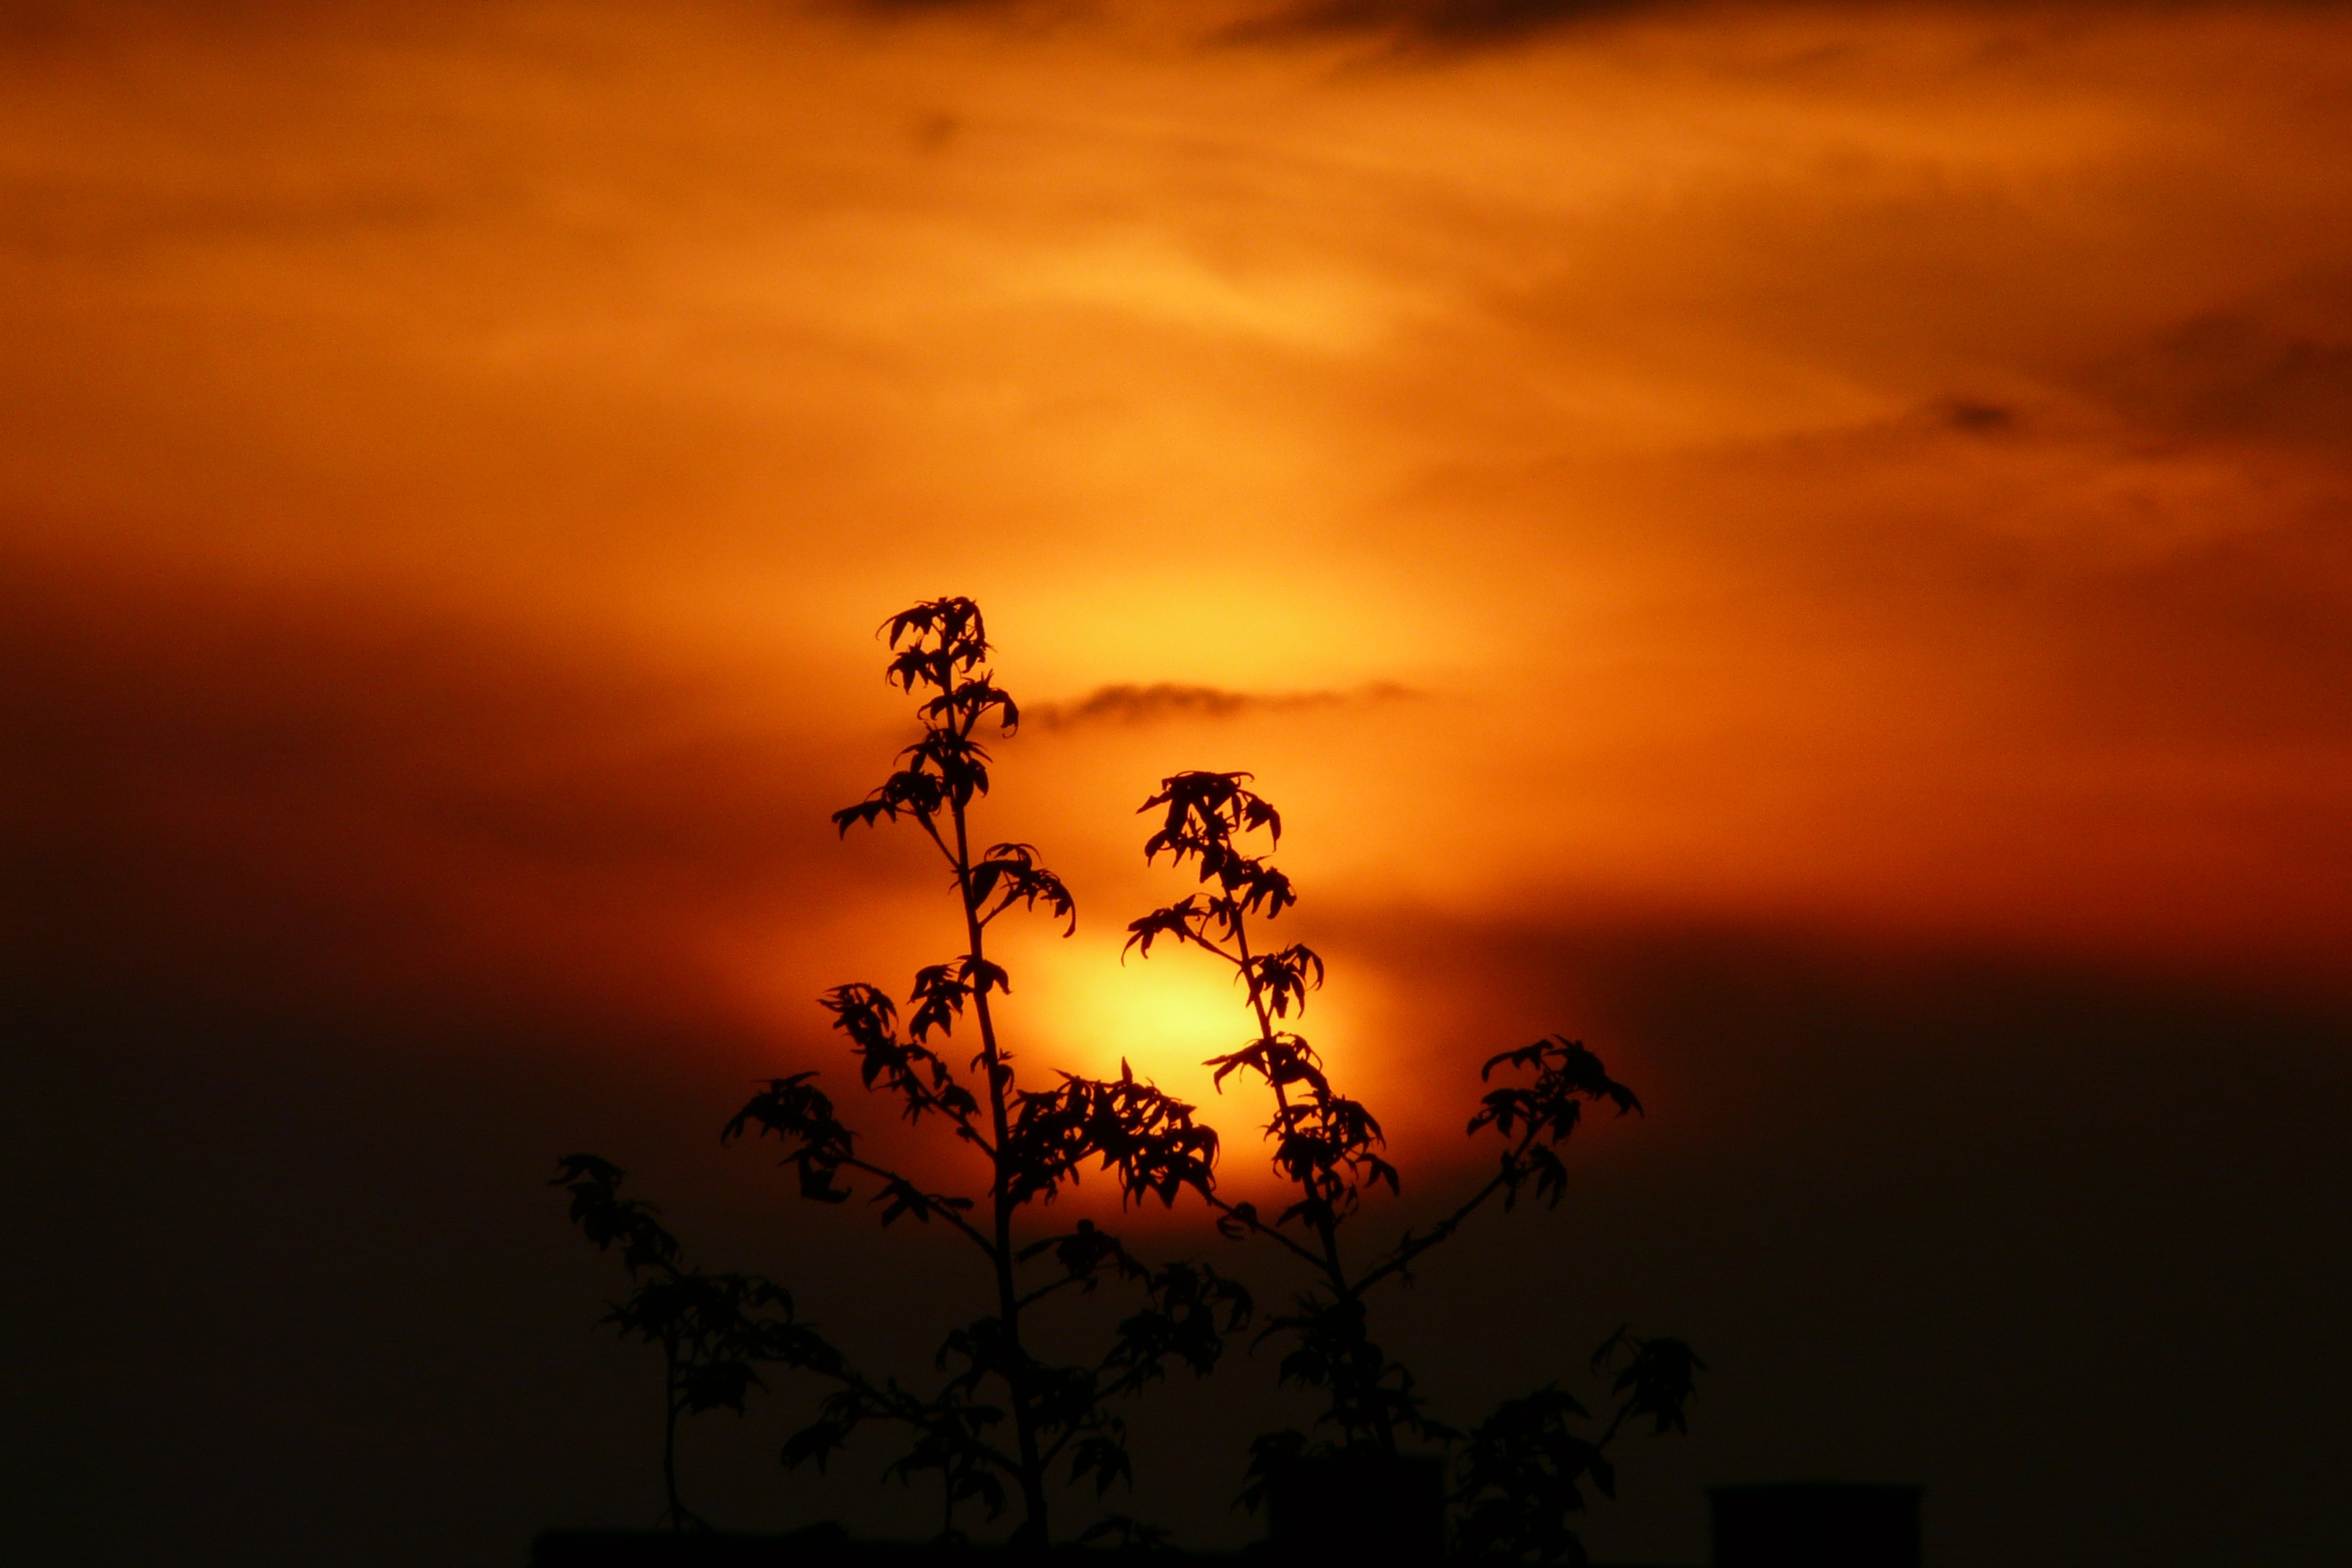
landscape, nature, horizon, silhouette, cloud, plant, sky, sun, sunrise, sunset, sunlight, morning, dawn, atmosphere, dusk, evening, darkness, afterglow, atmospheric phenomenon, red sky at morning